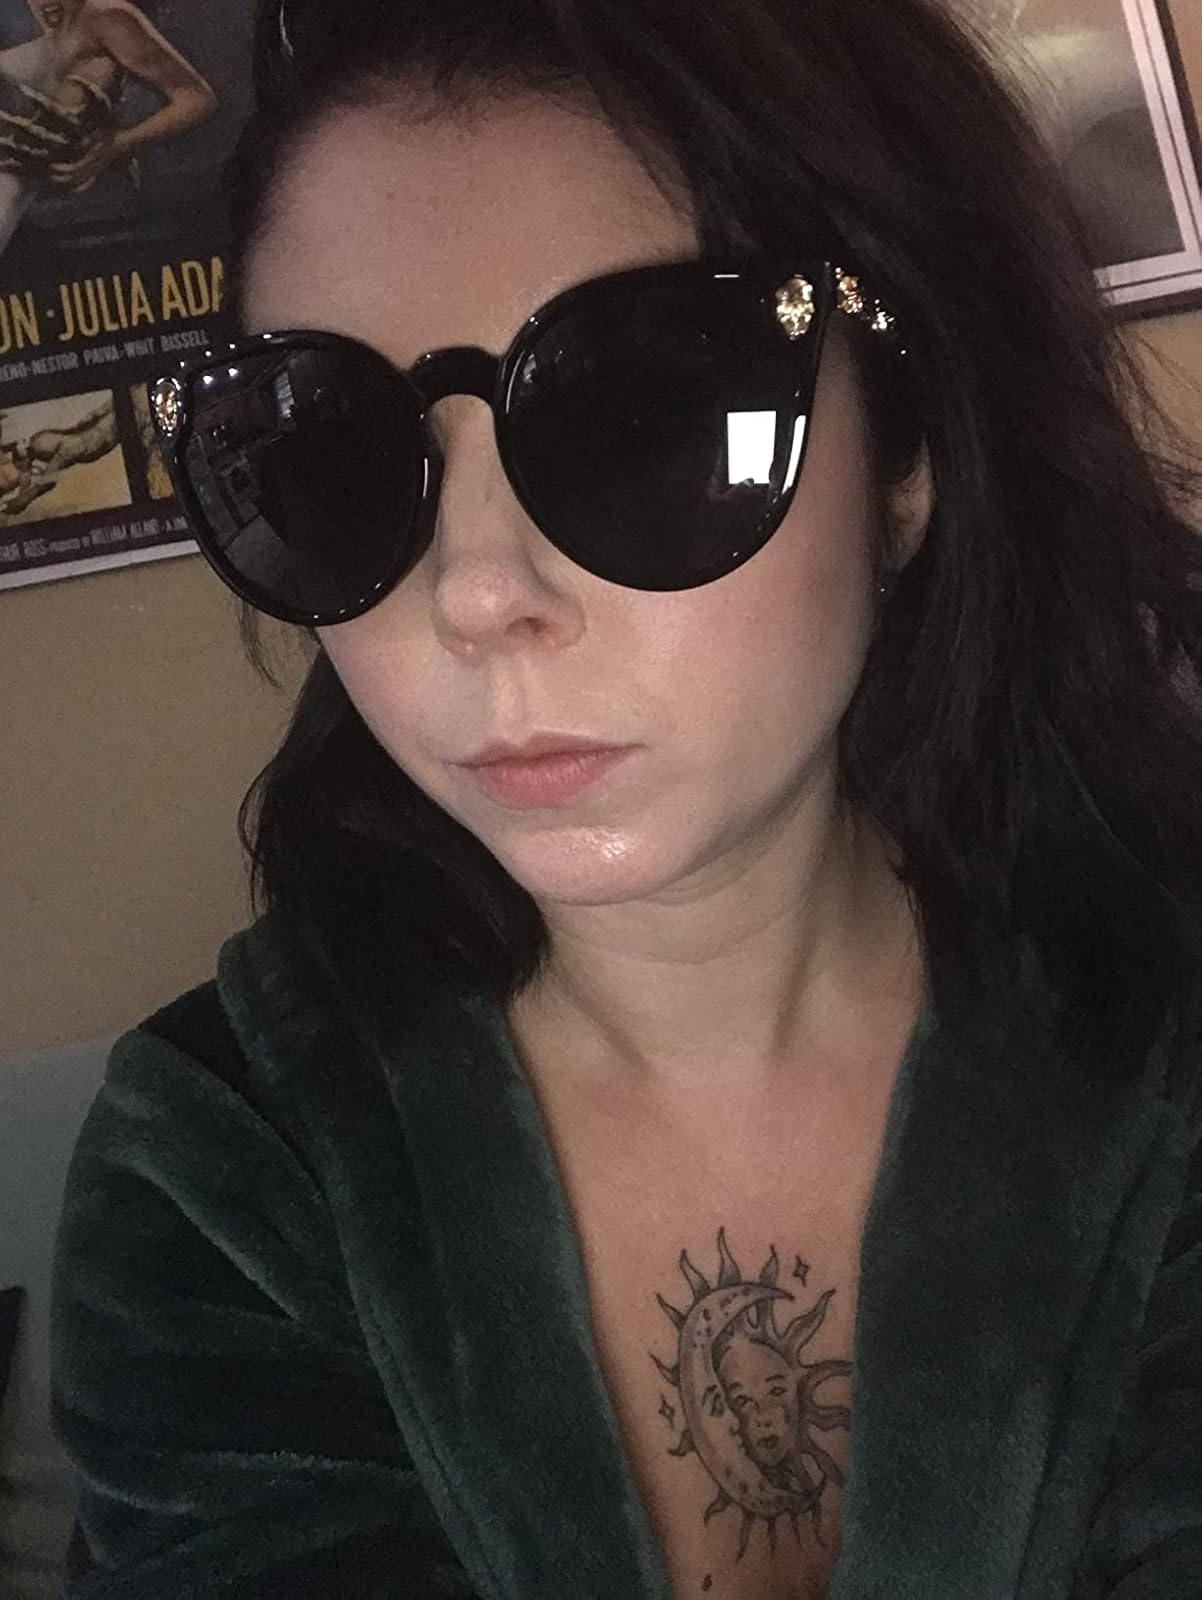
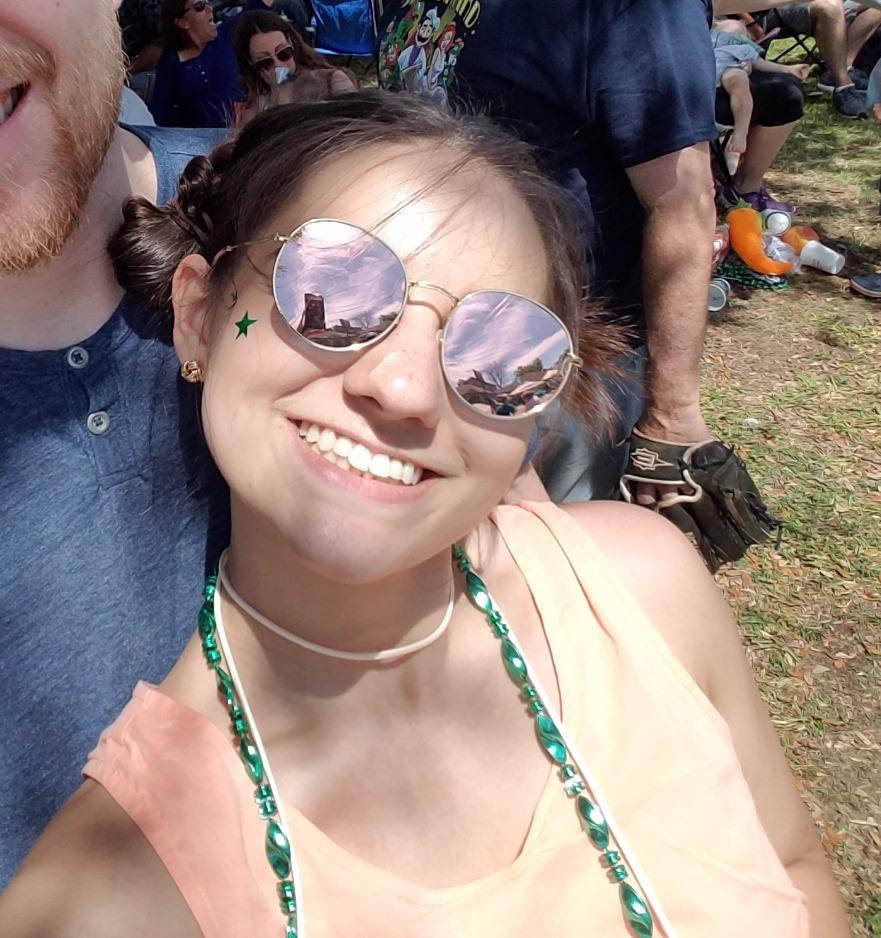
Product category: accessories_sunglasses
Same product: no